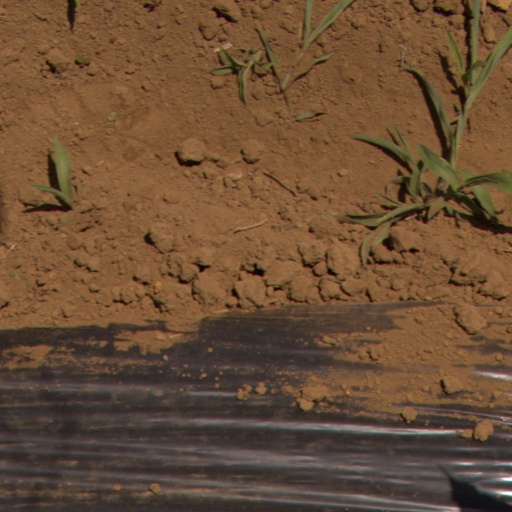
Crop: Jerusalem artichoke